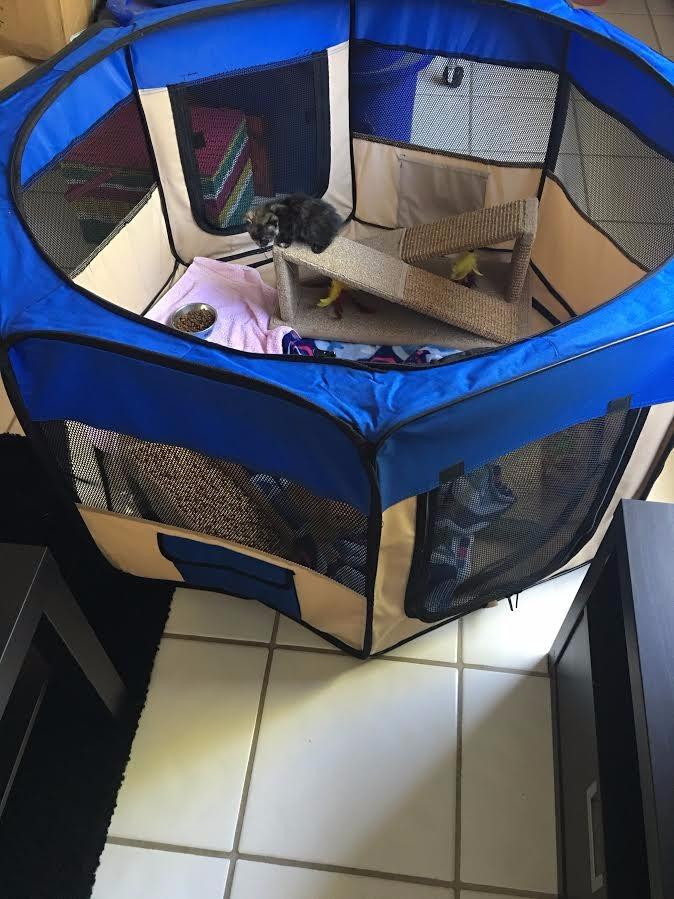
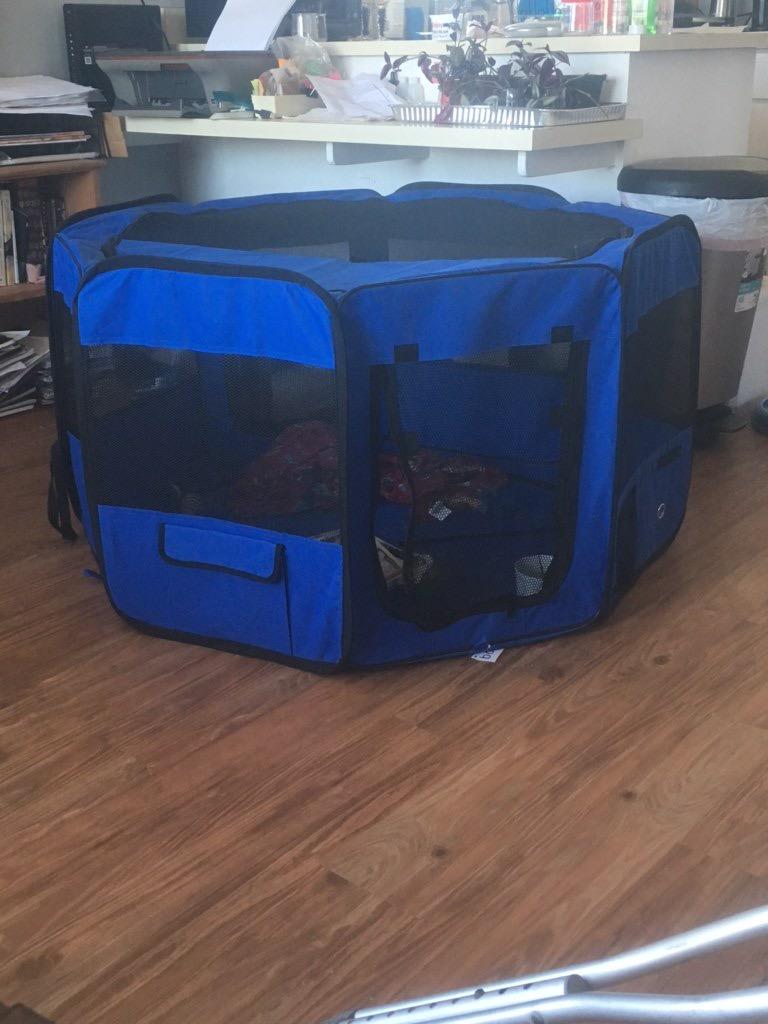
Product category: items_kennel
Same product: no